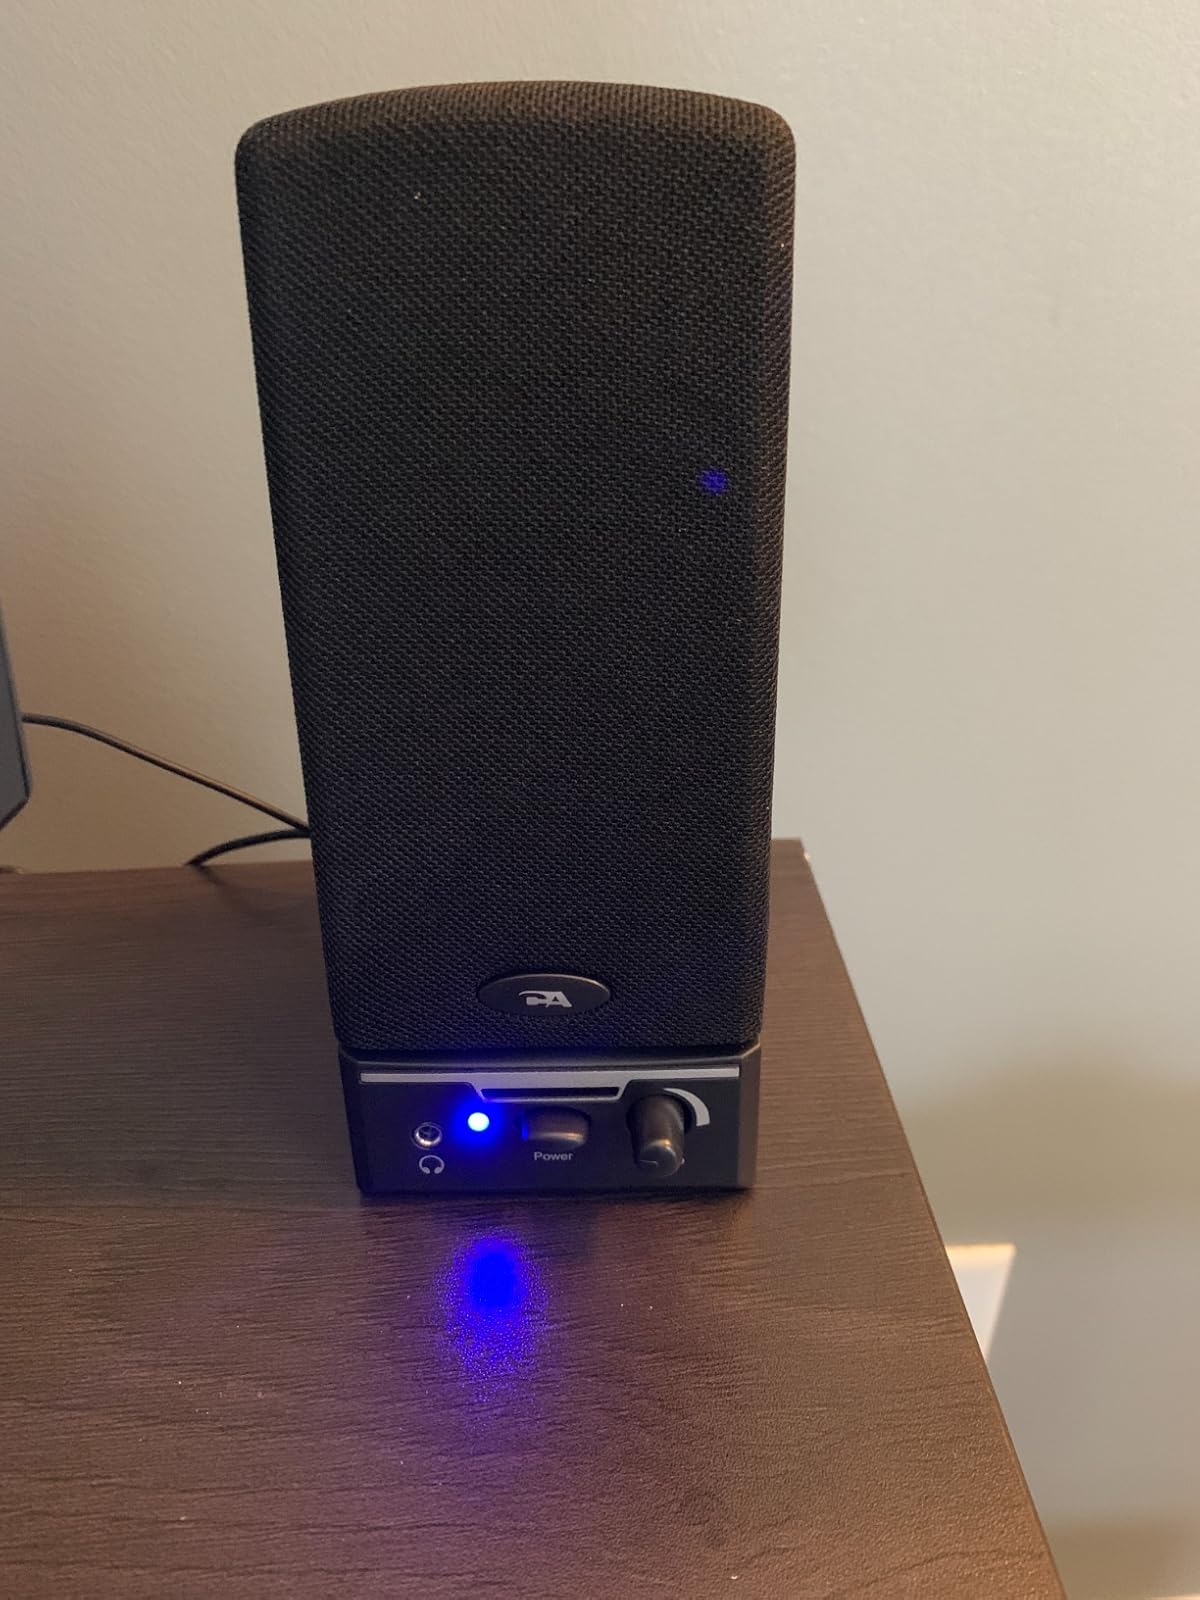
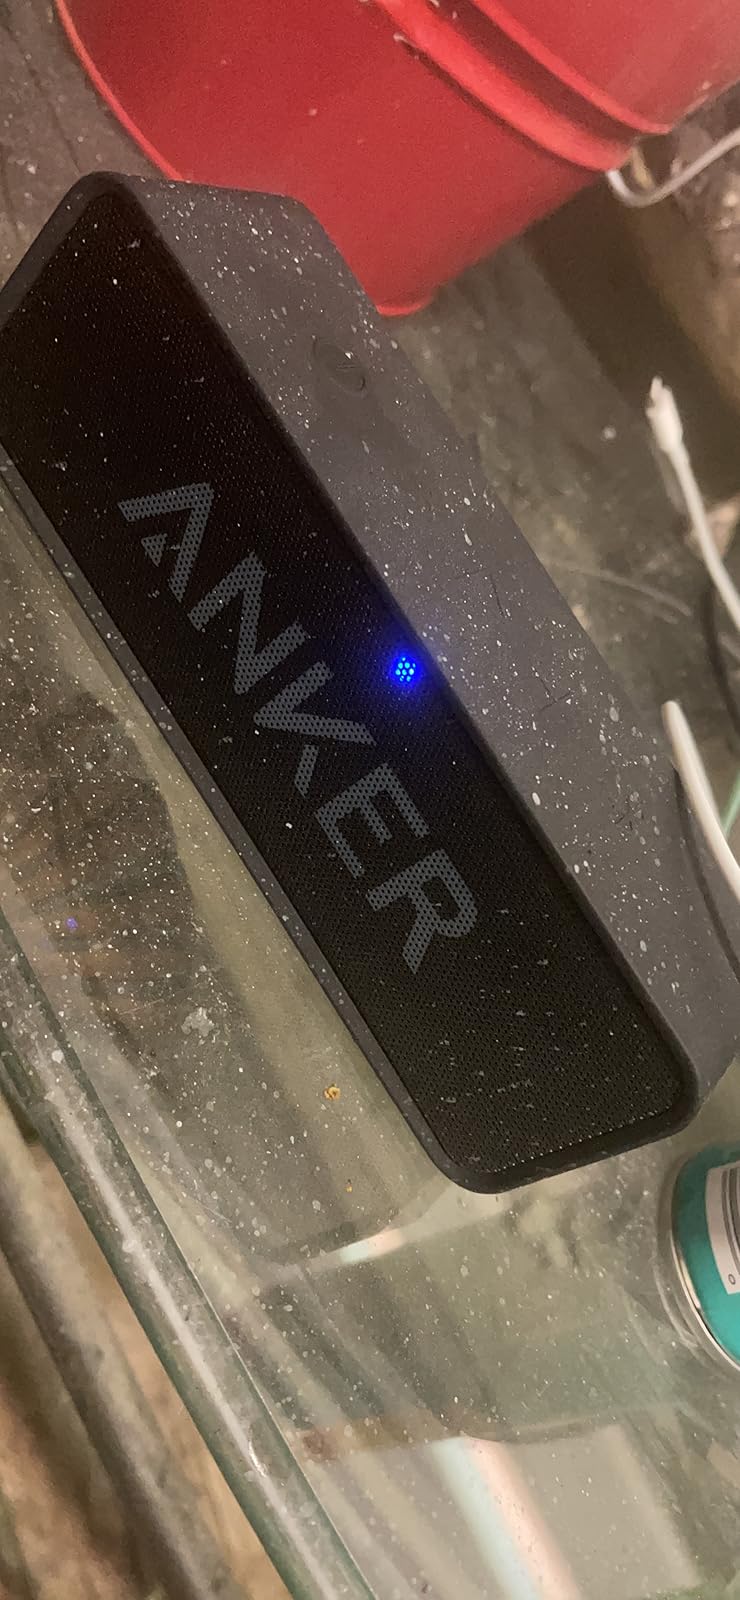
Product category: speaker
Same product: no